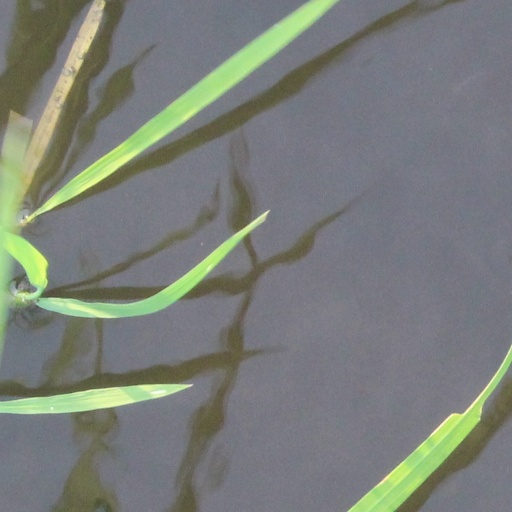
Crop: rice